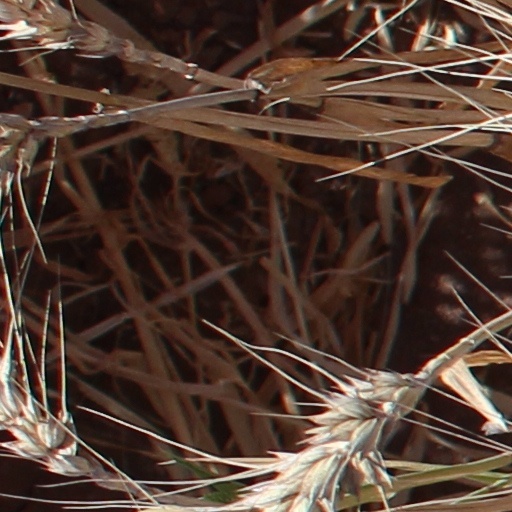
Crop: wheat